Unbuilt plans for the Second Avenue Subway

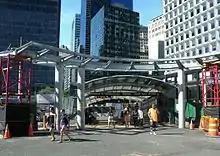
The second phase of the 1960s–1970s Second Avenue Subway project would have provided a connection between a new Water Street station and the existing South Ferry and Whitehall Streets stations.

The line's planned stops in Manhattan, spaced farther apart than those on existing subway lines, proved controversial, especially as the line would only have three stations in the borough north of 63rd Street. The Second Avenue line was criticized as a "rich man's express, circumventing the Lower East Side with its complexes of high-rise low- and middle-income housing and slums in favor of a silk stocking route." In order to cut down on walking distance, the stations would have been up to four blocks long. The plan for stations was reluctantly disclosed by the NYCTA on August 27, 1970 after a meeting with Assemblyman Stephen Hansen, who represented an area that covered the Upper East Side. Justifying the lack of stations, the NYCTA's chief engineer John O'Neil said that a station on the line cost $8 million which made it prohibitively expensive to build more. The stations at 34th Street and 125th Street were decided as they would be the terminal points, and the 48th Street location was decided because of a transfer to a proposed people mover that would take riders to other subway lines and the West Side. 57th Street was decided because of the large volume of crosstown traffic, and 86th Street had been decided upon because of the large number of high-rise buildings and stores in the area. These two stations and 106th Street were decided upon in a planning report.